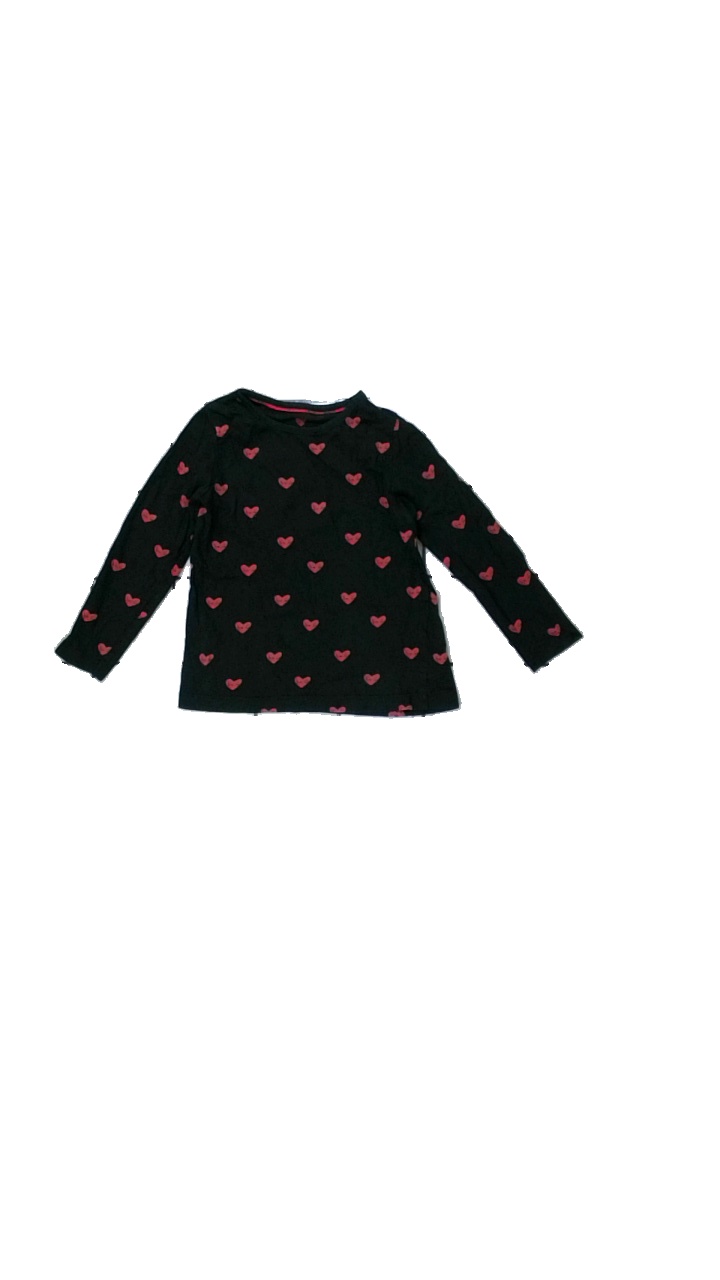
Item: Top (Children)
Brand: Lupilu
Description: svart långärmad tröja med hjärtan på, sned i söm
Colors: Black, Red
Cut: Regular
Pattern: Other
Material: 100% cotton
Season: All
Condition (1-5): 2
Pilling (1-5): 5
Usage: Export
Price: <50